Fauna of Asia

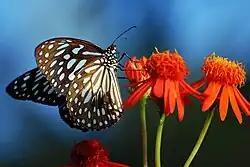
Dark blue tiger butterfly in Kerala

The Indian Subcontinent bioregion covers most of India, Pakistan, Bangladesh, Nepal, Bhutan, and Sri Lanka. The Hindu Kush, Karakoram, Himalaya, and Patkai ranges bound the bioregion on the northwest, north, and northeast; these ranges were formed by the collision of the northward-drifting Indian subcontinent with Asia beginning 45 million years ago. The Hindu Kush, Karakoram, and Himalaya are a major biogeographic boundary between the subtropical and tropical fauna of the Indian subcontinent and the temperate climate Palearctic realm. The Western Ghats and Sri Lanka are important biodiversity hotspots.